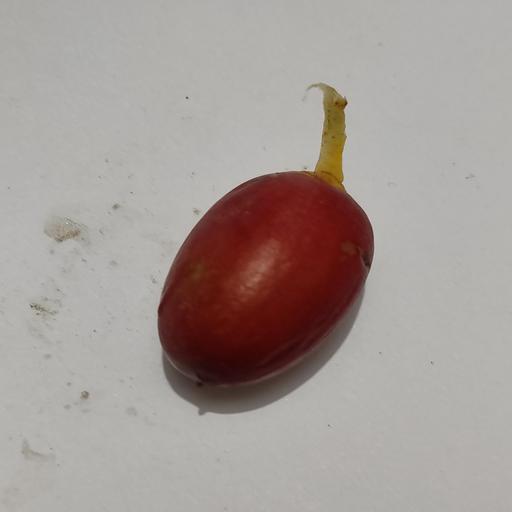
Crop type: Date Palm